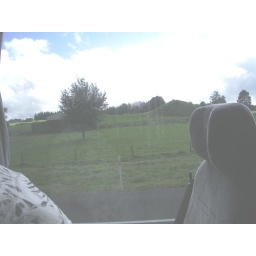
Hills in background are rocks 20km from lake Rotorua, dropped from the explosion that formed it!